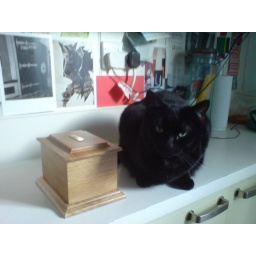
My other cat likes to hide in boxes